William T. Whisner Jr.

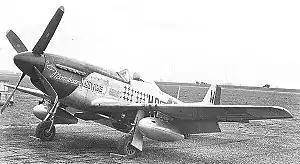
Whisner's P-51D

In May, Whisner and the group continued aggressive bombing missions, and while he was unable to get any aerial victories, he was credited with destroying several ground targets. On 10 May, Whisner was a part of an attack on an airfield in Frankenhausen, Germany when he destroyed a Junkers Ju 87 Stuka on the ground. During another mission 24 May, Whisner was credited with destroying seven locomotives and damaging three others during an attack on a German railyard, as well as destroying a railroad station, a tugboat, and a gun emplacement. On 29 May the group escorted a flight of B-24 Liberators over Güstrow, Germany when they were met by 40 German fighters. Whisner engaged an Fw 190 at . The pilot was extremely skilled, but Whisner managed to strike the Fw 190 with six bursts of machine gun fire, destroying the aircraft. The next day, on a mission against a fuel depot and aircraft production complex in Magdeburg, Germany, and during the subsequent heavy engagement, Whisner and Preddy shared a victory, making Whisner's total victory count 6.5, including ground kills.